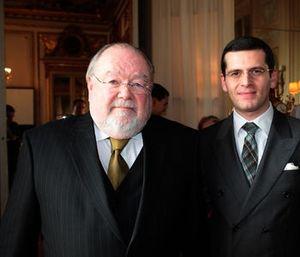
à l'Hôtel de Crillon lors de la conférence de presse pour la parution d'Alexandre Dumas et la Cité Princière
Roger Dickinson-Brown est un poète, auteur et universitaire américain né en 1944 et mort en 2015, écrivant en anglais et en français. Après avoir étudié avec Yvor Winters à Stanford University, il a publié et diffusé des poèmes et des critiques dans les années 1970, et vit depuis 1976 en France.